Jordan Donica

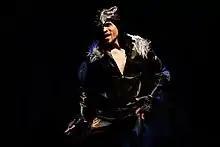
Donica as The Wolf in "Into the Woods"

Jordan Donica (born 18 April 1994) is an American actor and singer. He is known for his theatrical roles in stage musicals.